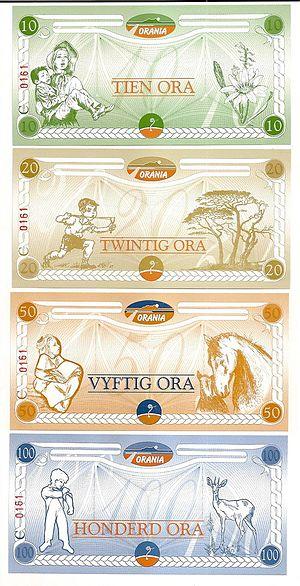
billets de 10,20,50 et 100 oras, utilisés à Orania
Orania est une ville d'Afrique du Sud située dans la province du Cap-du-Nord, dans la région du désert du Karoo.
L’ora est la monnaie locale d’Orania. Mise en service en 2004, l’ora n'est utilisable que dans la communauté afrikaner d'Orania, et n'est pas reconnue par la banque centrale sud-africaine.
Une monnaie locale, ou monnaie locale complémentaire, ou monnaie locale complémentaire et citoyenne est, en sciences économiques, une monnaie non soutenue par un gouvernement national et destinée à n'être échangée que dans une zone restreinte, généralement à l'échelle d'une ville ou d'une région. Les monnaies de ce type sont une forme de monnaie complémentaire. Destinées à favoriser l'économie locale, elles sont souvent destinées à soutenir les commerces et services de proximité.